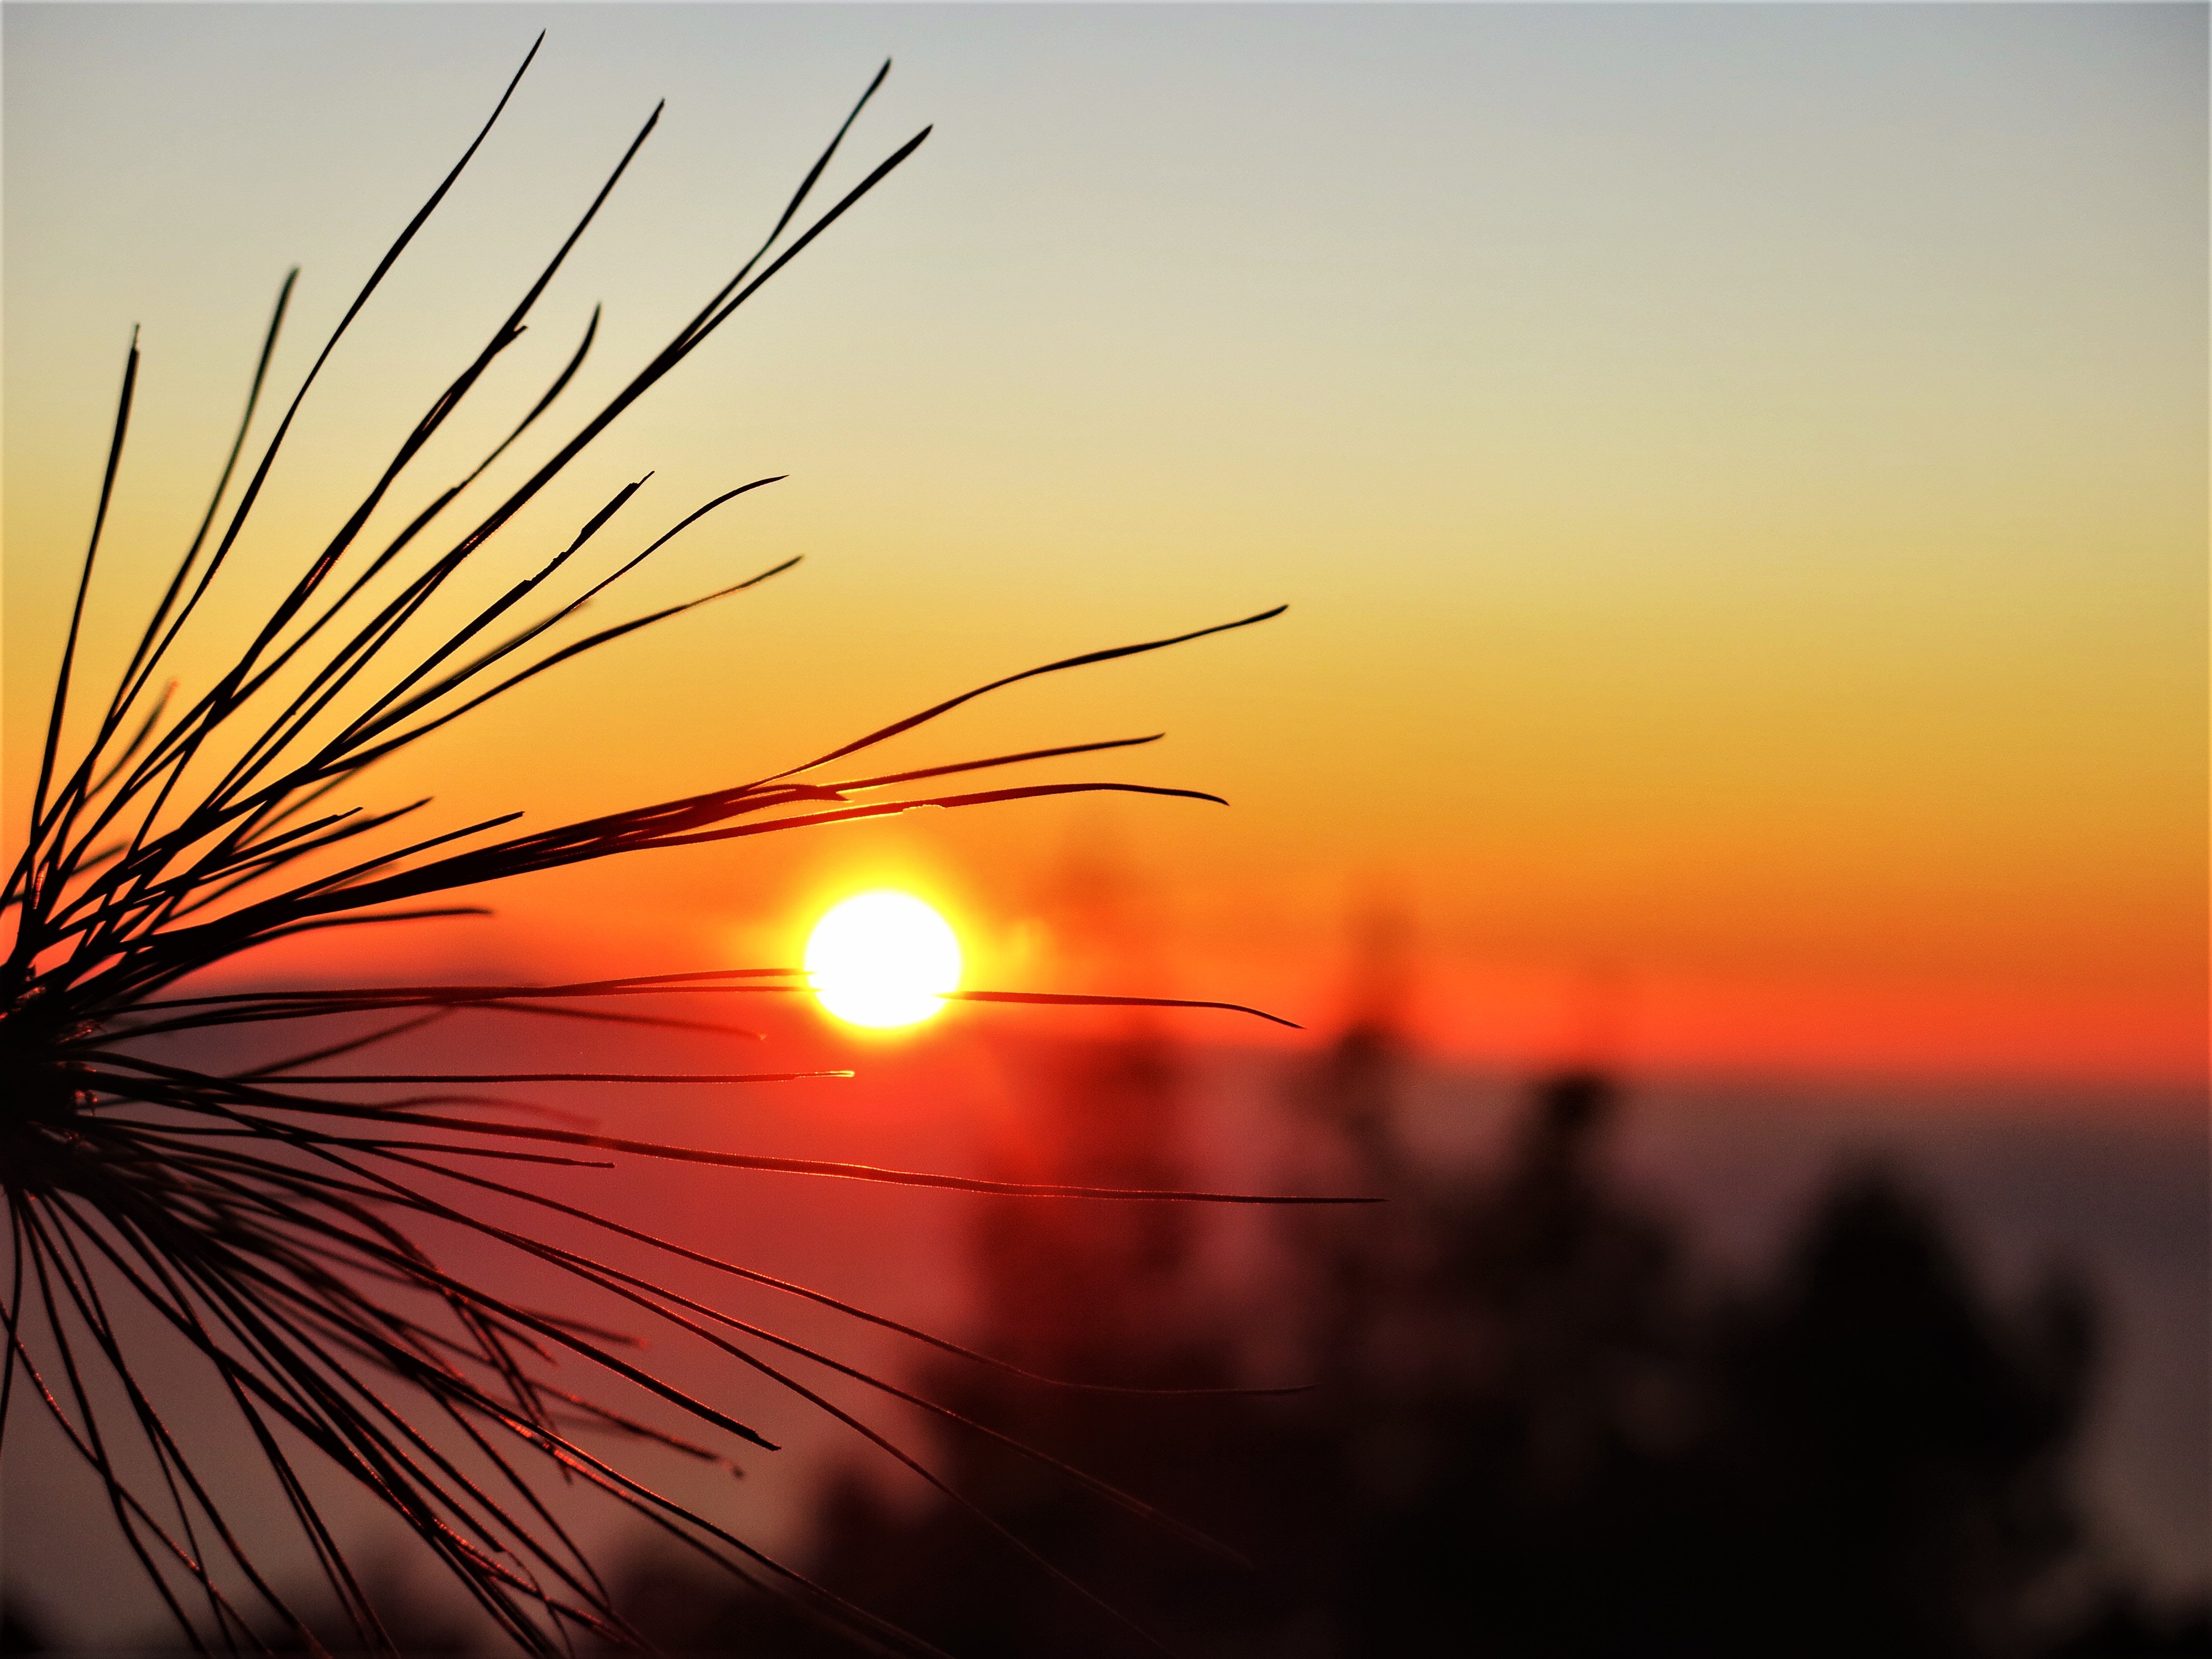
sky, sunset, orange, afterglow, sunrise, horizon, sun, yellow, evening, morning, tree, heat, plant, calm, sunlight, dusk, photography, stock photography, cloud, astronomical object, landscape, red sky at morning, macro photography